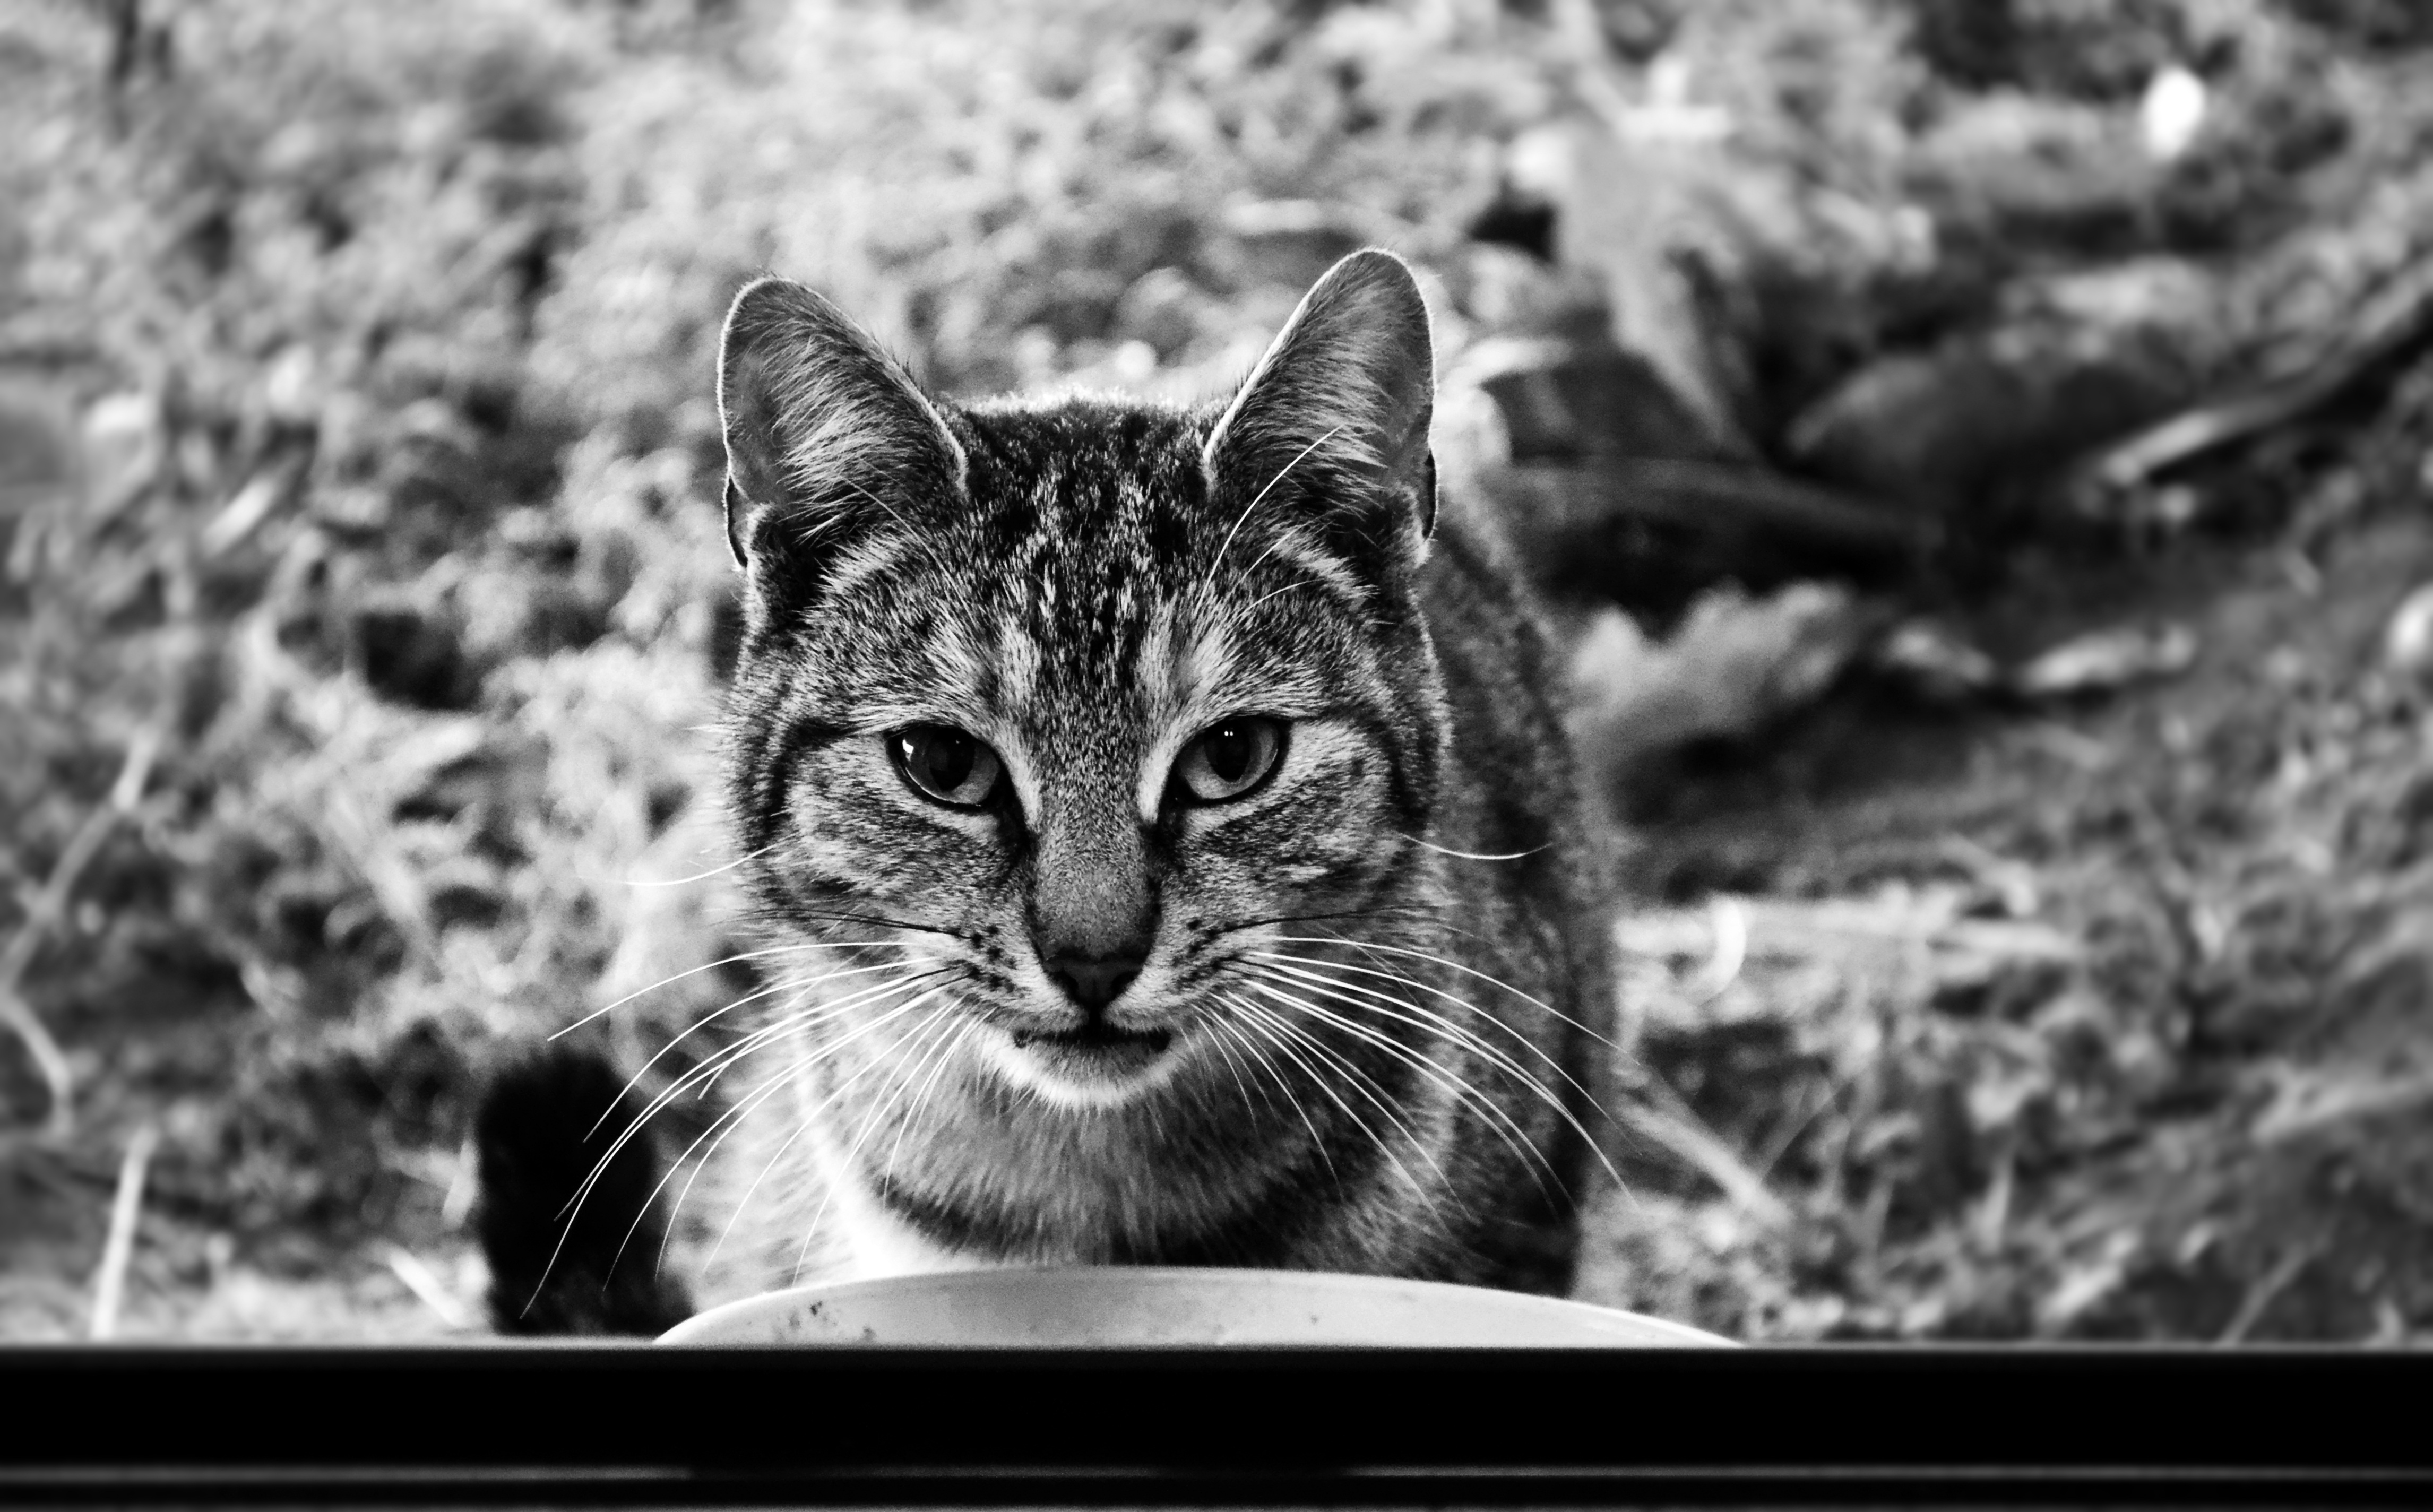
black and white, photography, cat, mammal, black, monochrome, fauna, whiskers, animals, vertebrate, wild cat, monochrome photography, small to medium sized cats, cat like mammal